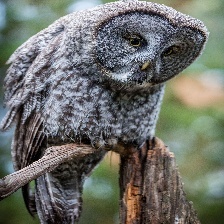
Species: GREAT GRAY OWL
Scientific name: STRIX NEBULOSA
ImageNet parent category: great_grey_owl